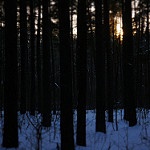
Label: forest